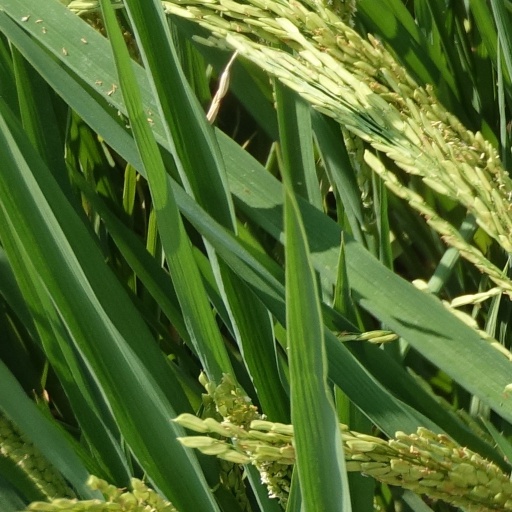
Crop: rice